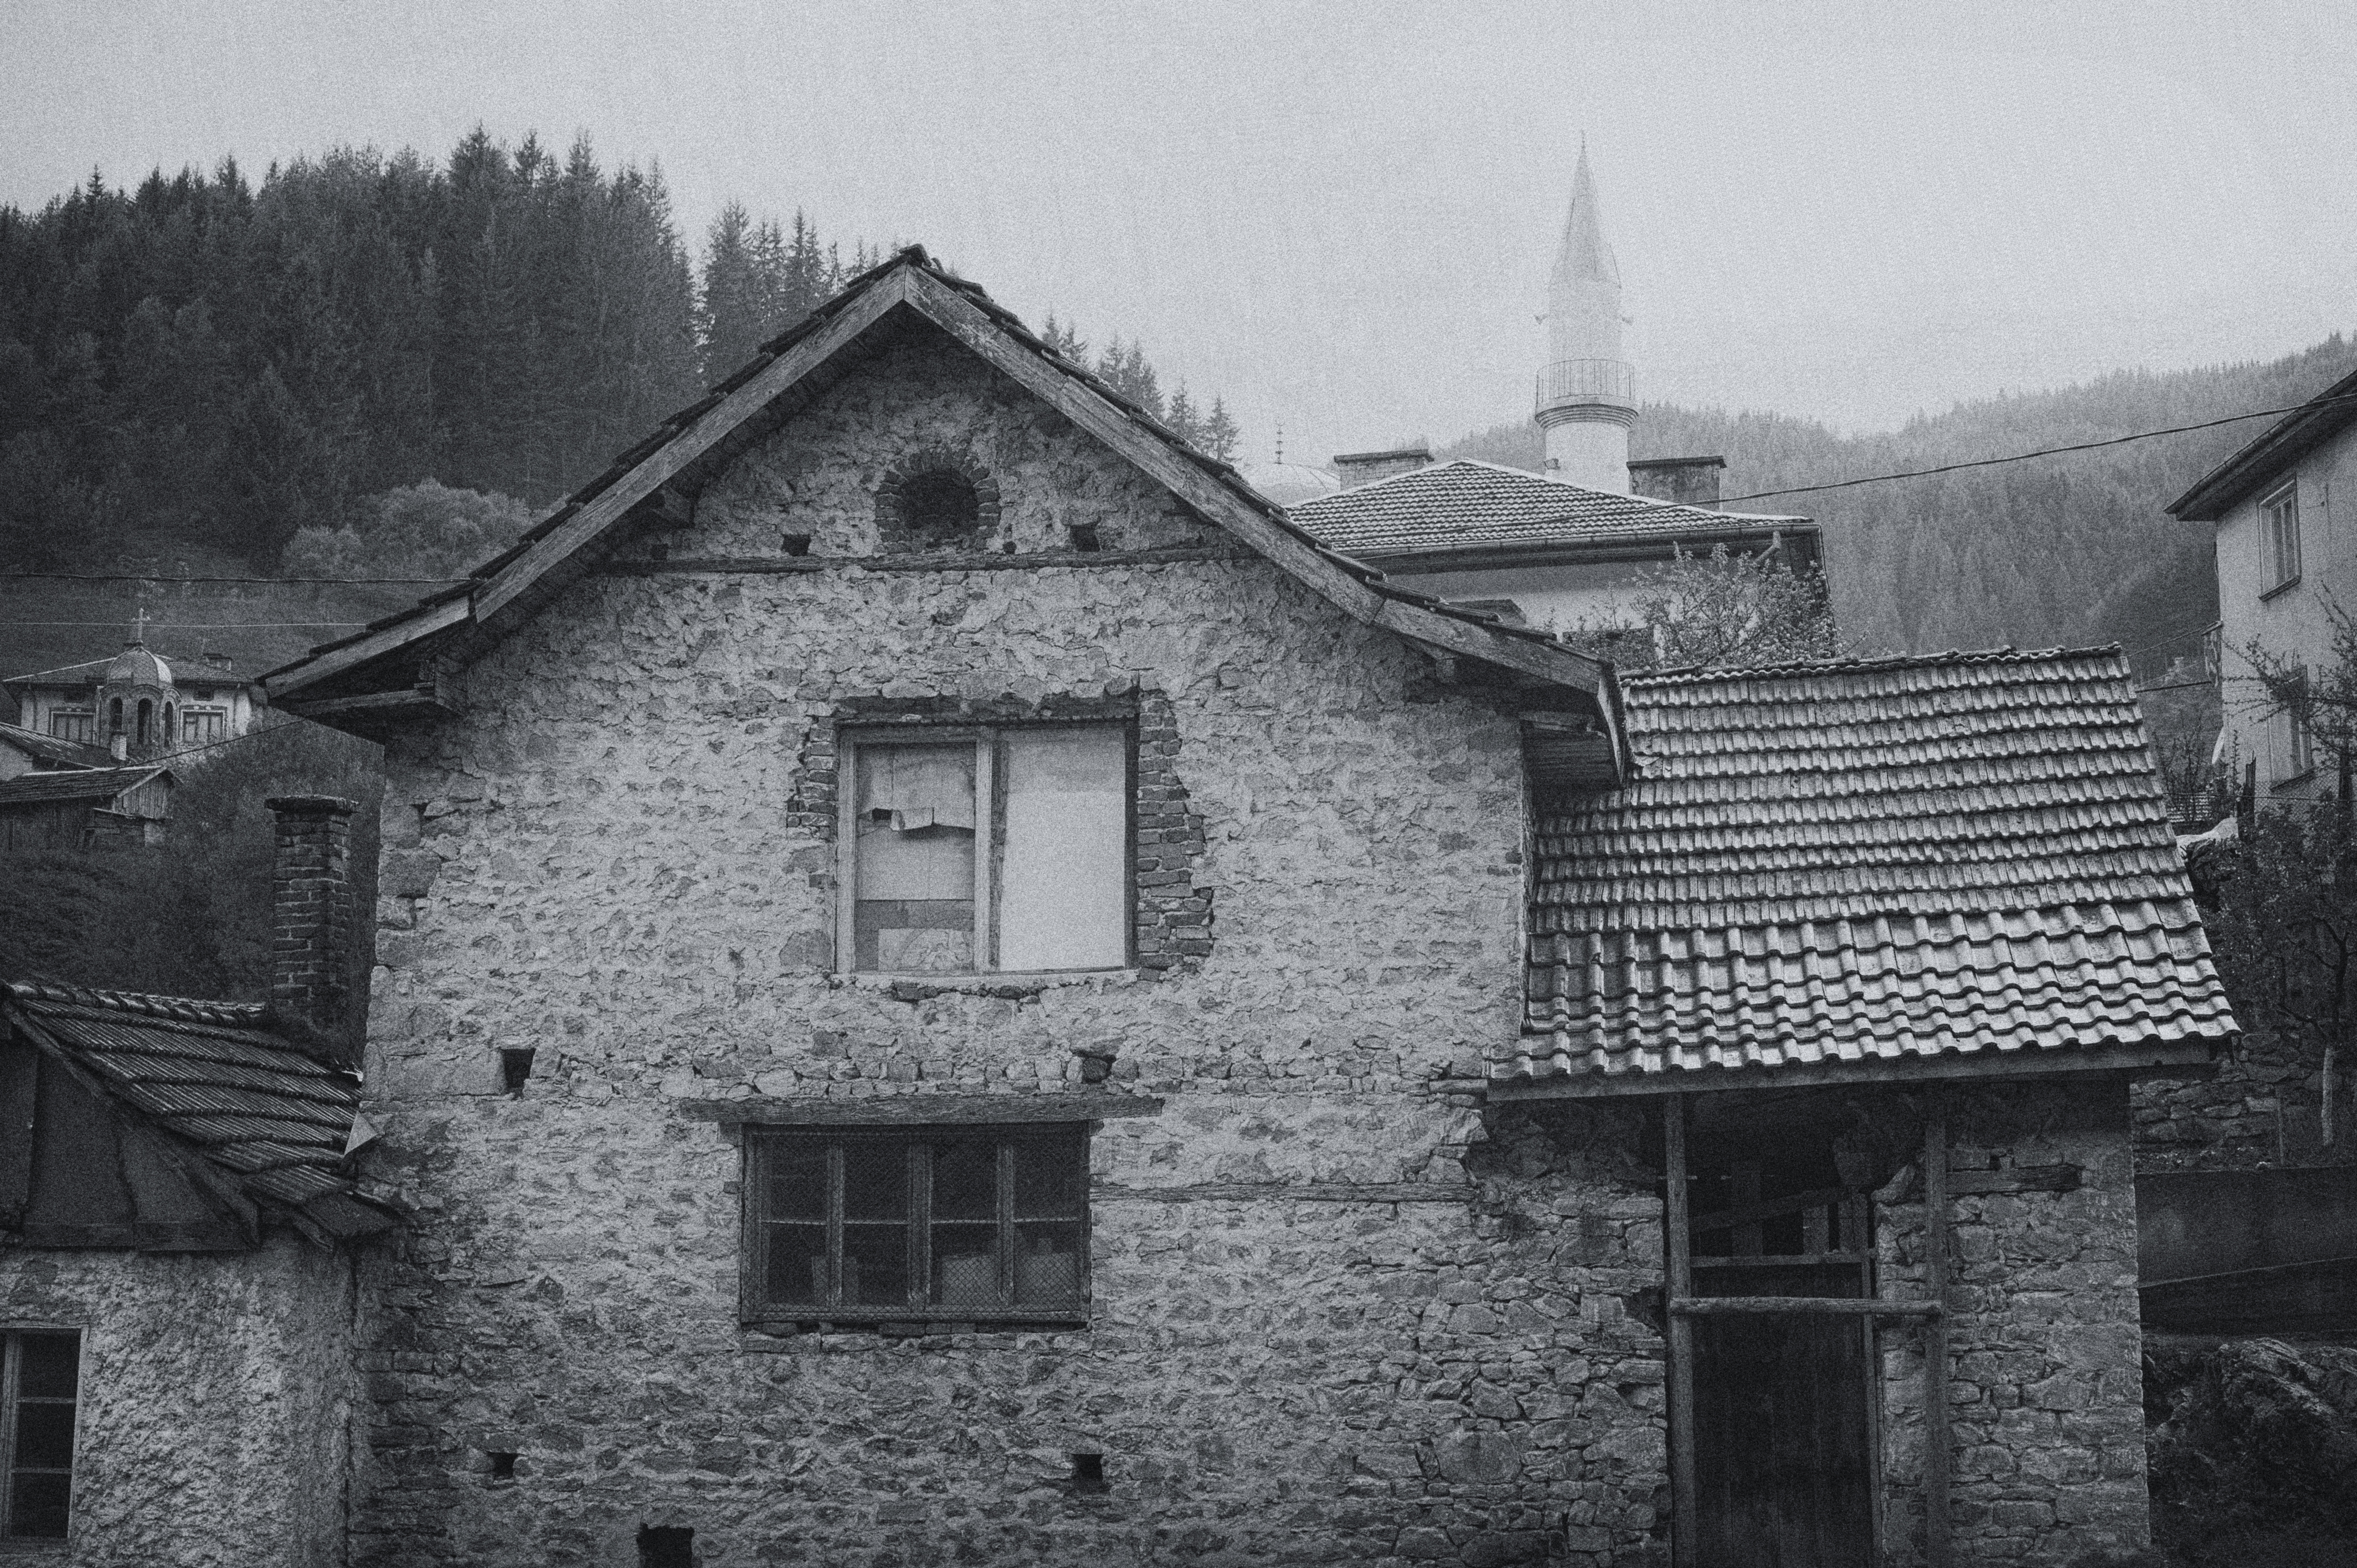
black and white, house, home, village, cottage, facade, monochrome, history, estate, trigrad, rural area, monochrome photography, residential area